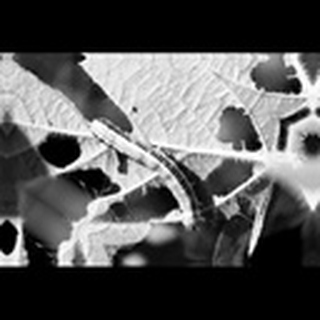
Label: cotton_army_worm